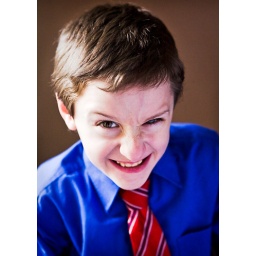
young boy in shirt and tie with aggressive look on his face,